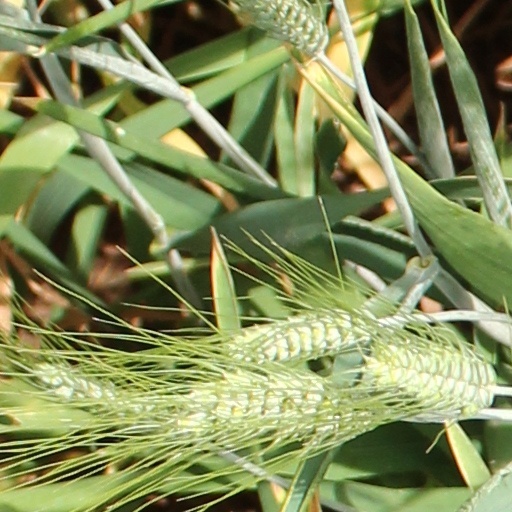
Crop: wheat